Livia Medullina

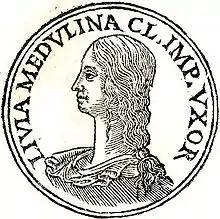
Livia Medullina from "Promptuarium Iconum Insigniorum", 1553, Guillaume Rouillé

Furia Livia Medullina Camilla ( 6 BC–c. AD 10) was the second fiancee of the future Emperor Claudius.